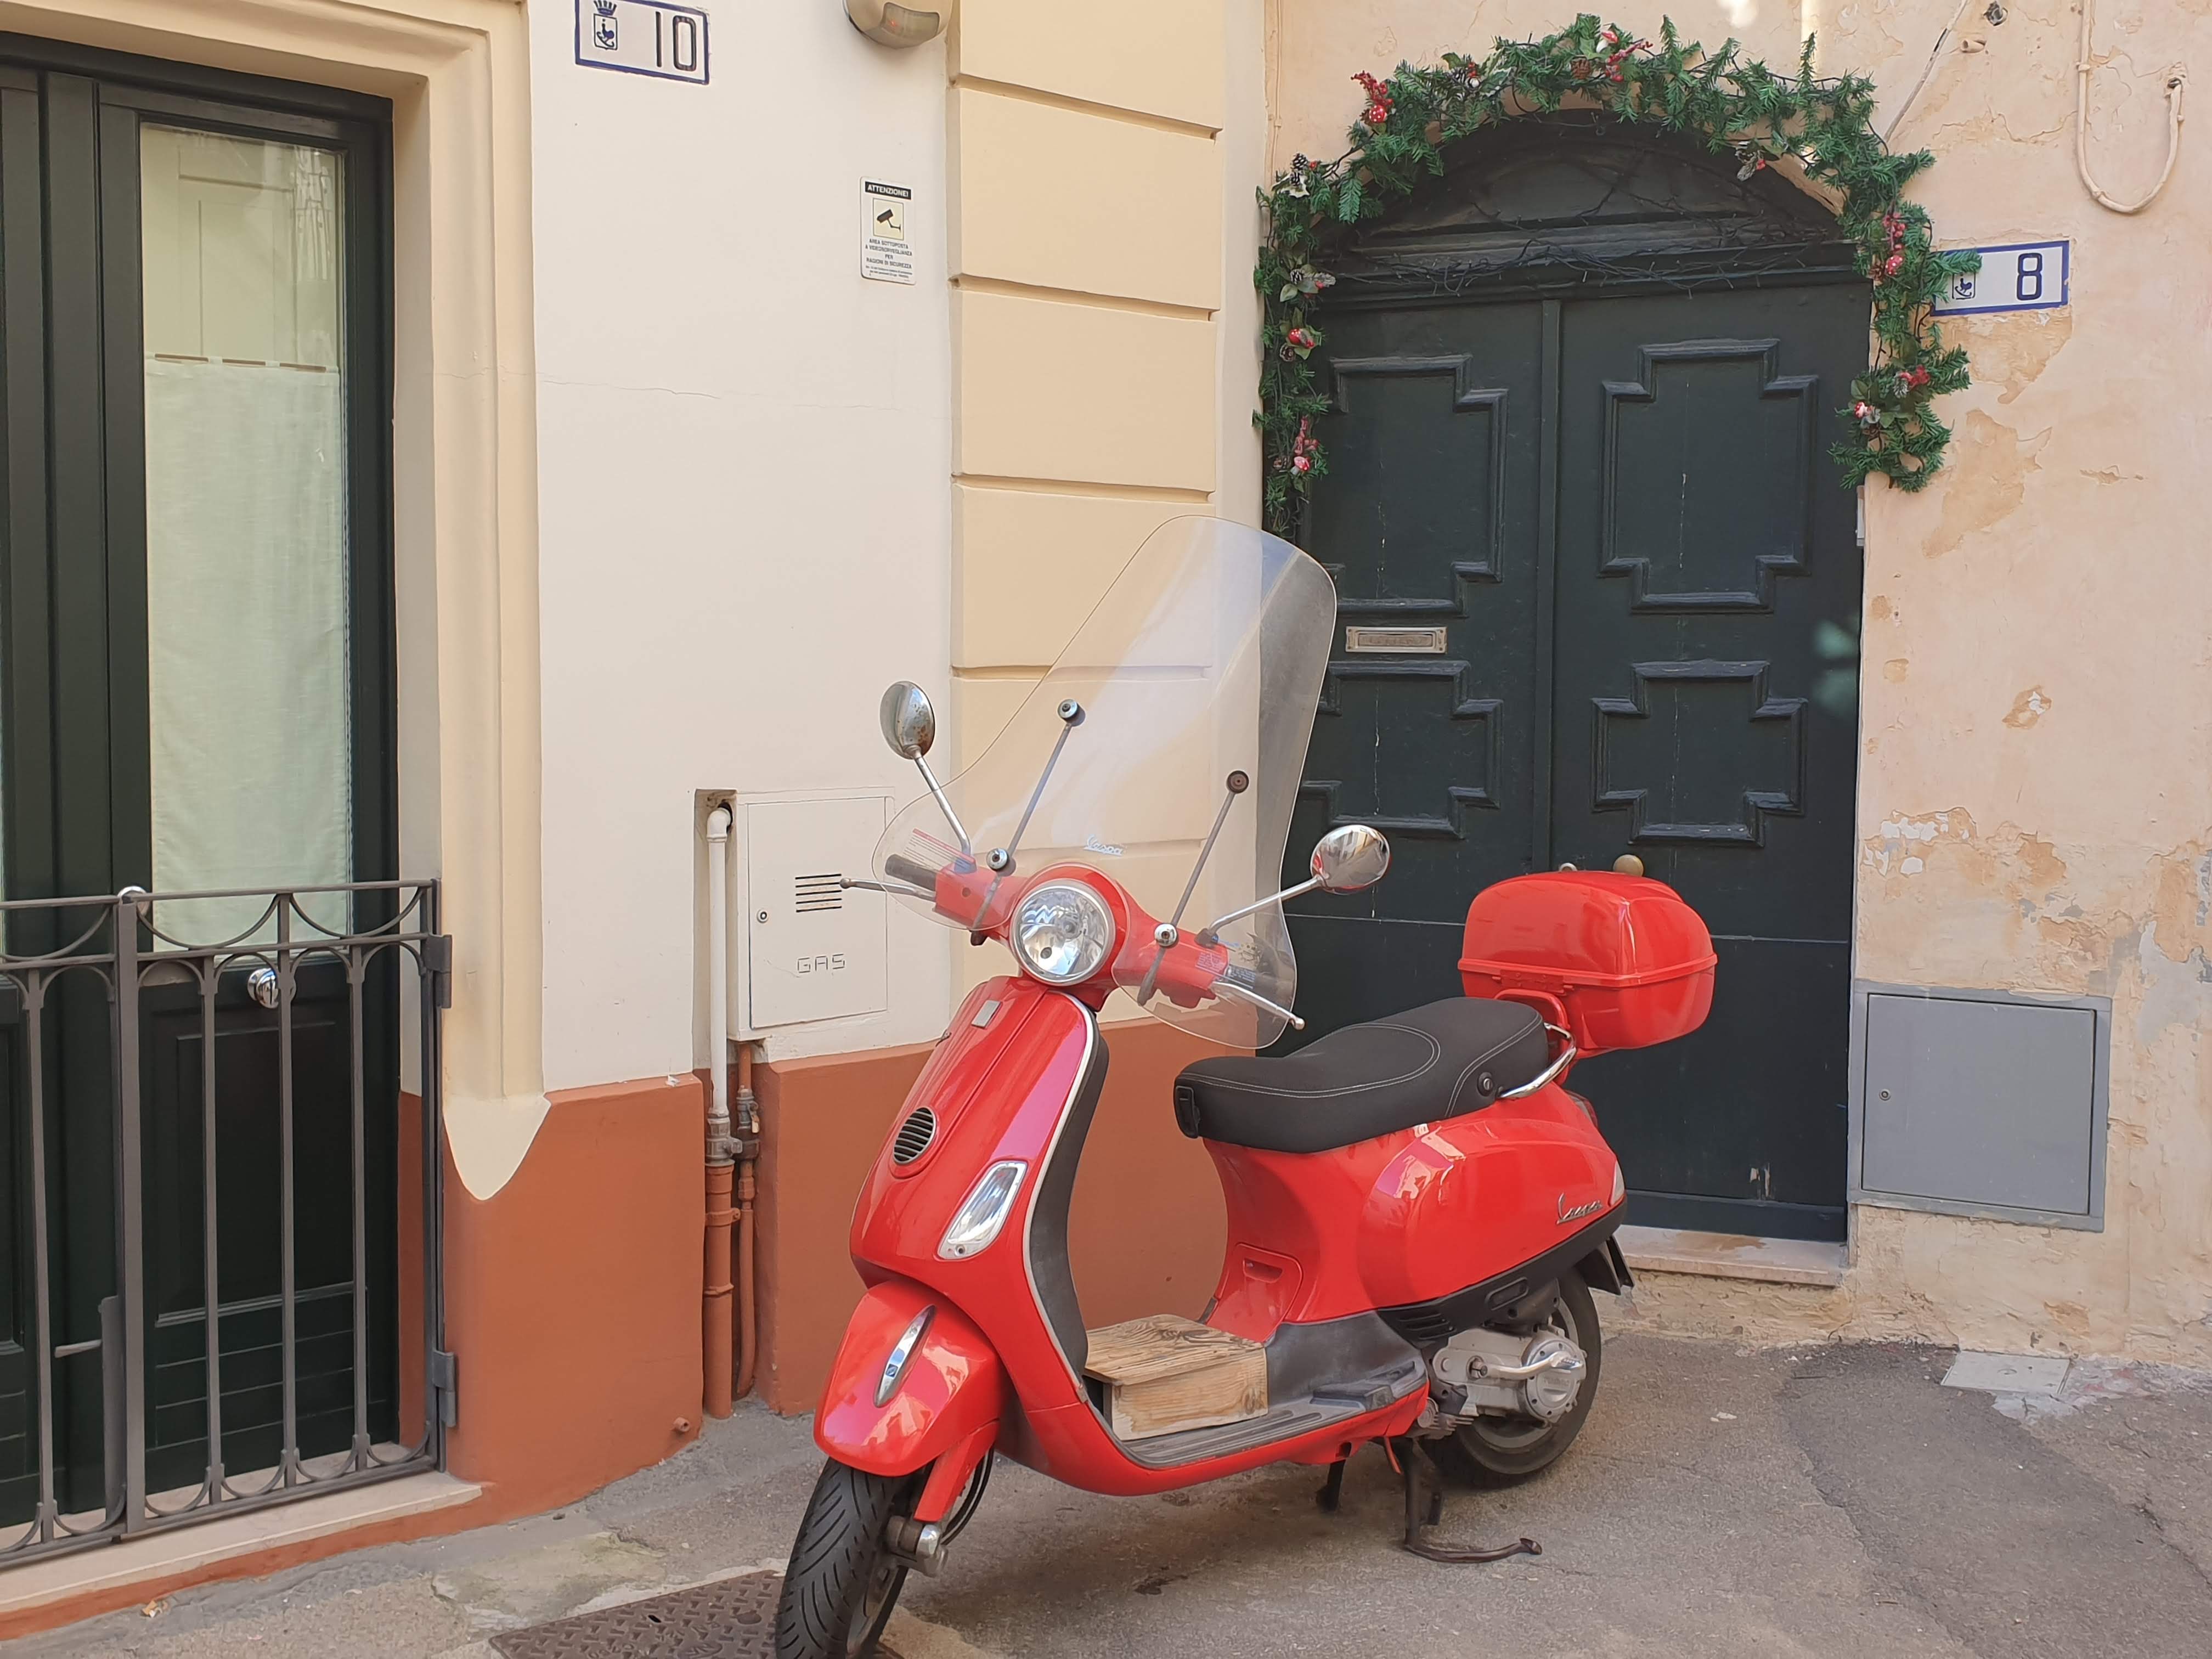
italy, red, vespa, christmas, tire, wheel, vehicle, automotive lighting, automotive tire, motor vehicle, window, door, building, fixture, automotive design, wall, moped, plant, fender, rim, automotive wheel system, headlamp, facade, scooter, sidewalk, road, automotive exterior, auto part, home door, street, carmine, town, spoke, fence, wood, rolling, cobblestone, arch, house, transport